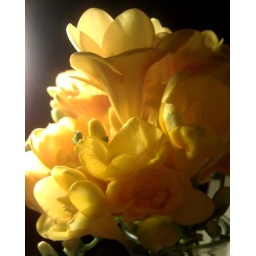
Bunch of yellow flowers given to me by my boyfriend when I was sick. He is so great.